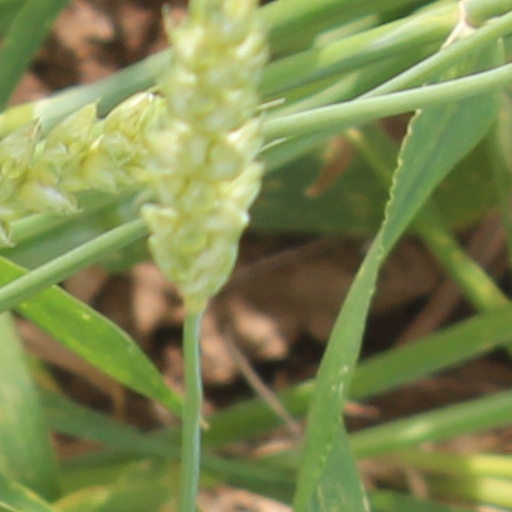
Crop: wheat